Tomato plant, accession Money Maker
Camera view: bottom (45 deg); turntable rotation: 0 degrees
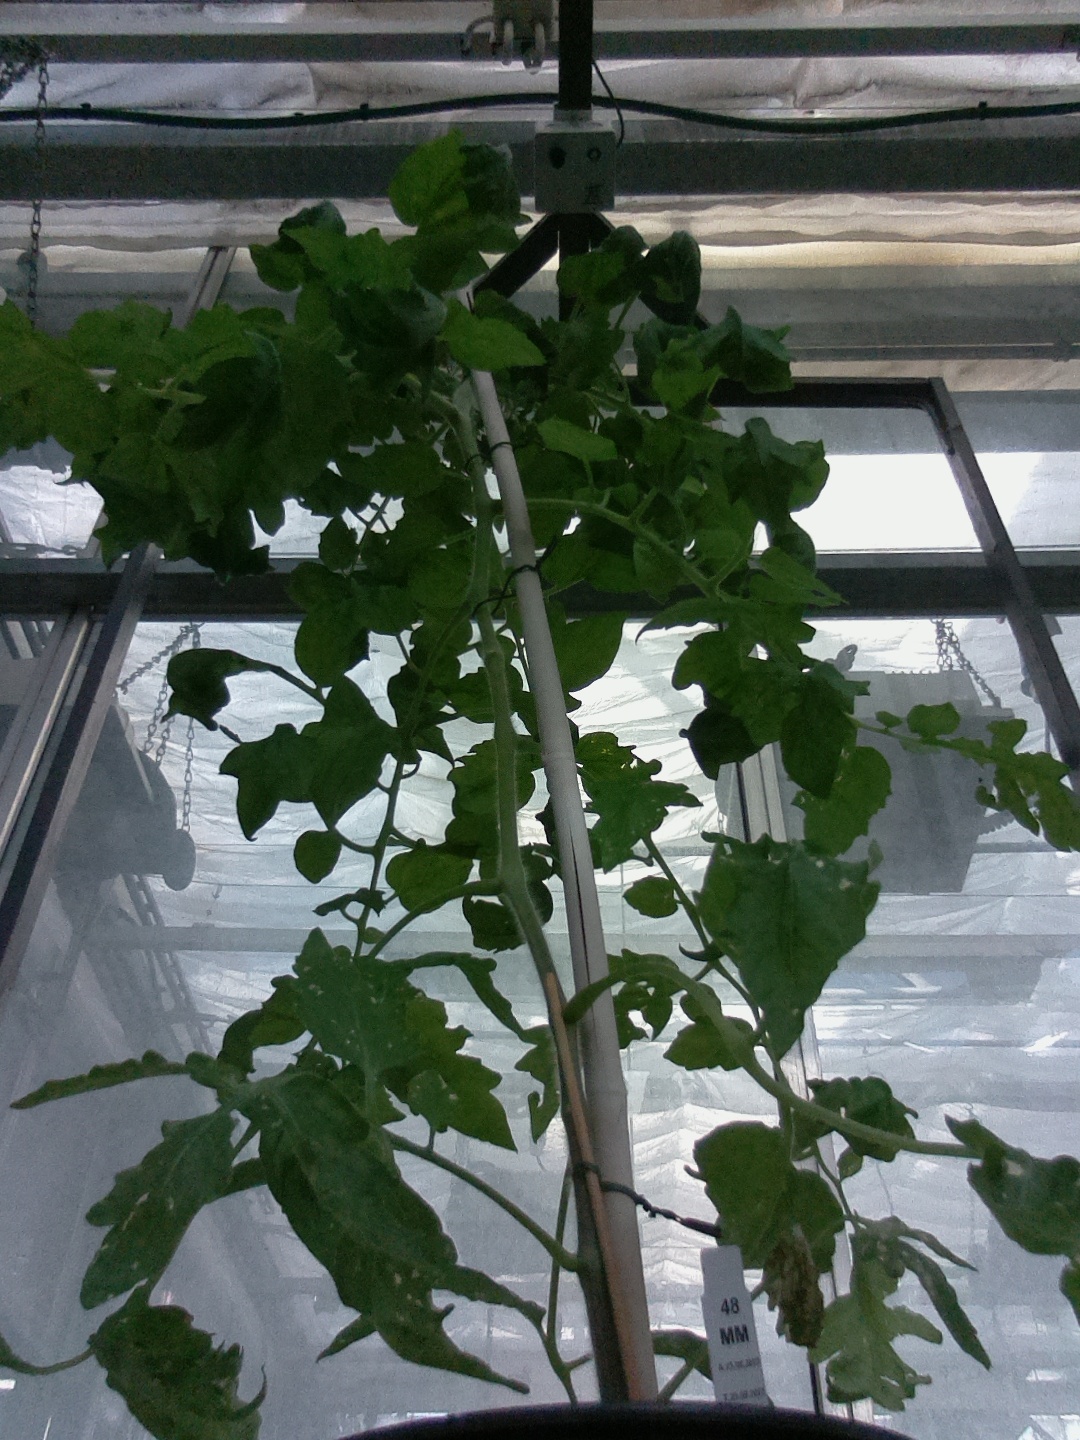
BBCH growth stage 65: Full flowering, 50%-60% of flowers open, first petals falling